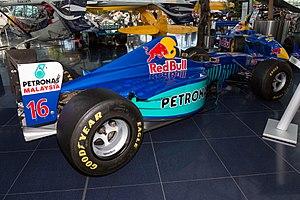
La Sauber C16 est la monoplace de Formule 1 engagée par l'écurie Sauber lors de la saison 1997 de Formule 1. Elle est pilotée par l'Anglais Johnny Herbert, les Italiens Nicola Larini et Gianni Morbidelli et l'Argentin Norberto Fontana, qui est également le pilote essayeur de l'écurie suisse. La Sauber C16 est propulsée par un moteur Petronas qui est en réalité le moteur de la Ferrari F310 de la saison 1996 rebadgé. Sauber bénéficie à partir de cette saison d'un partenariat moteur avec la Scuderia Ferrari en échange de la titularisation du pilote-essayeur de l'écurie italienne Nicola Larini au sein de Sauber.